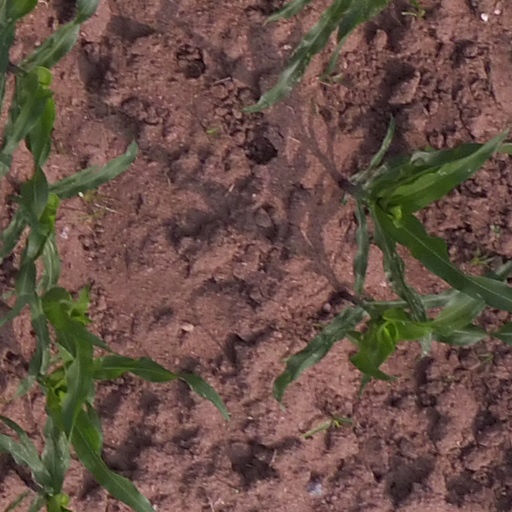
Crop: maize; corn